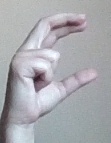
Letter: thal